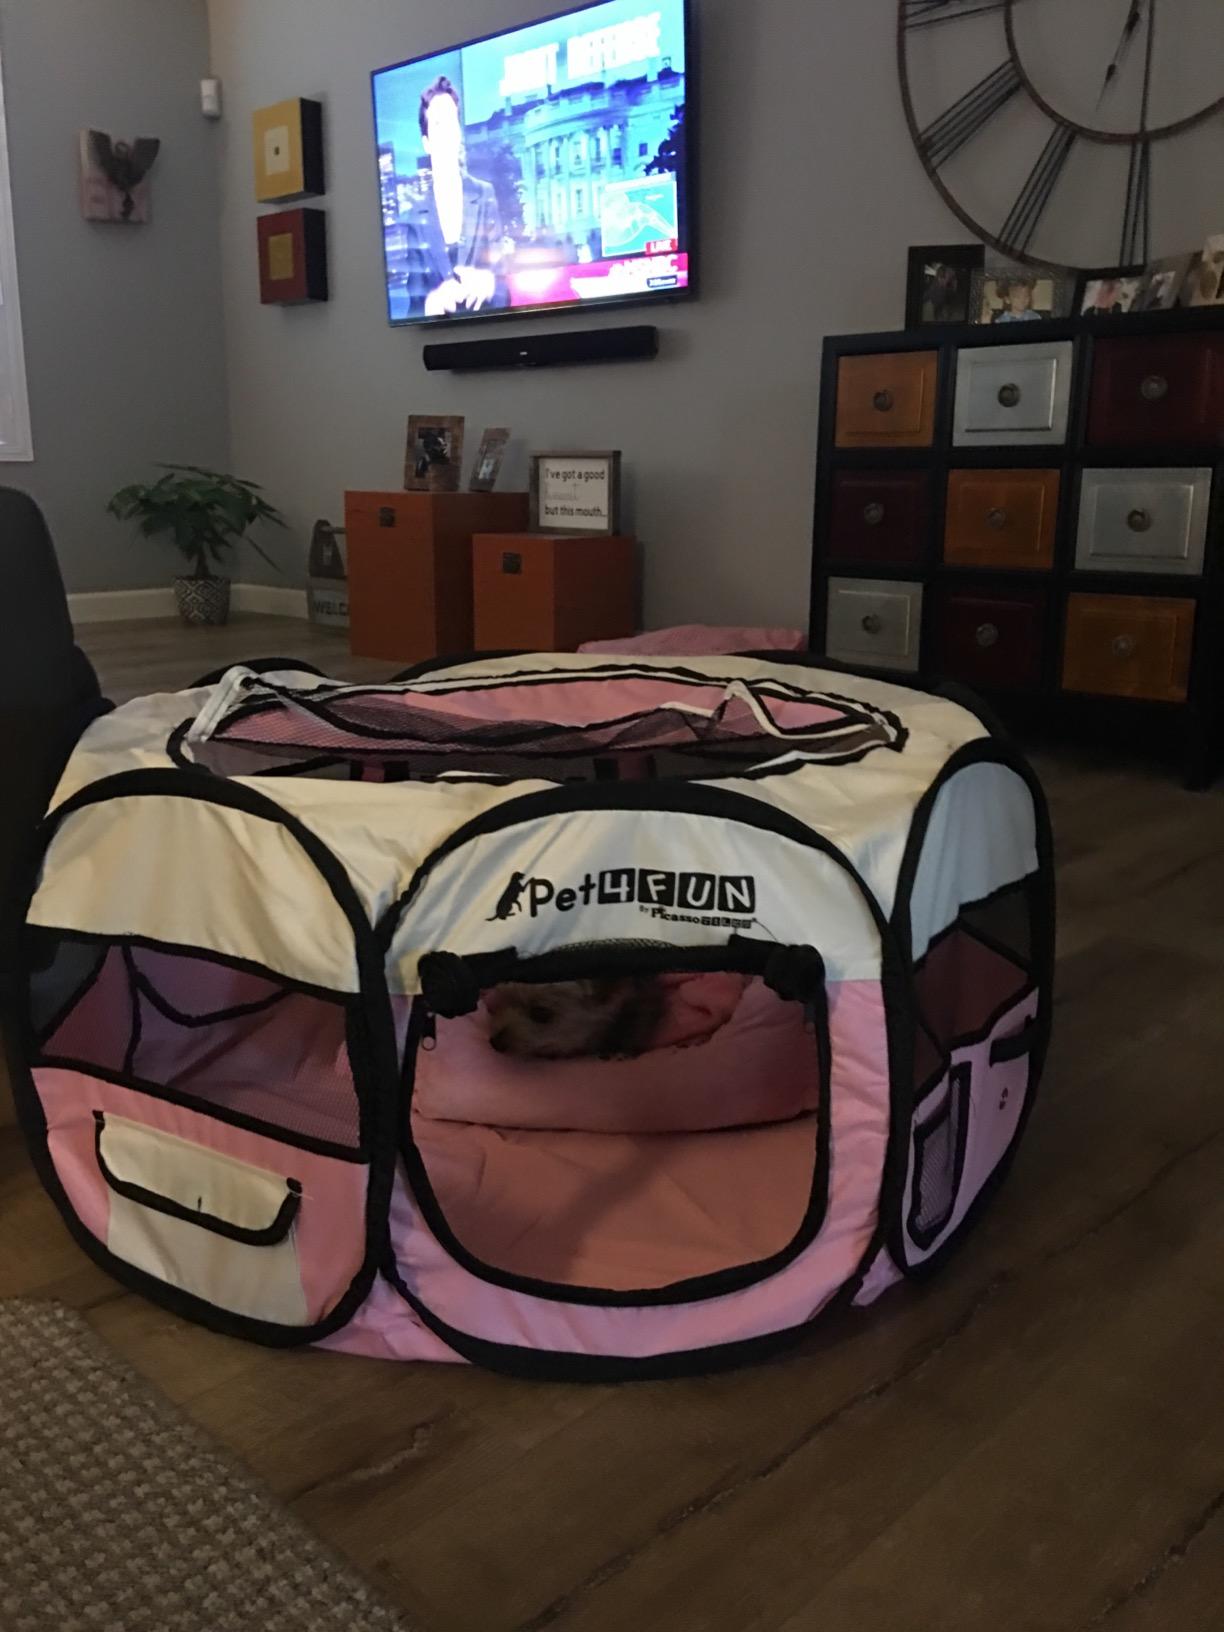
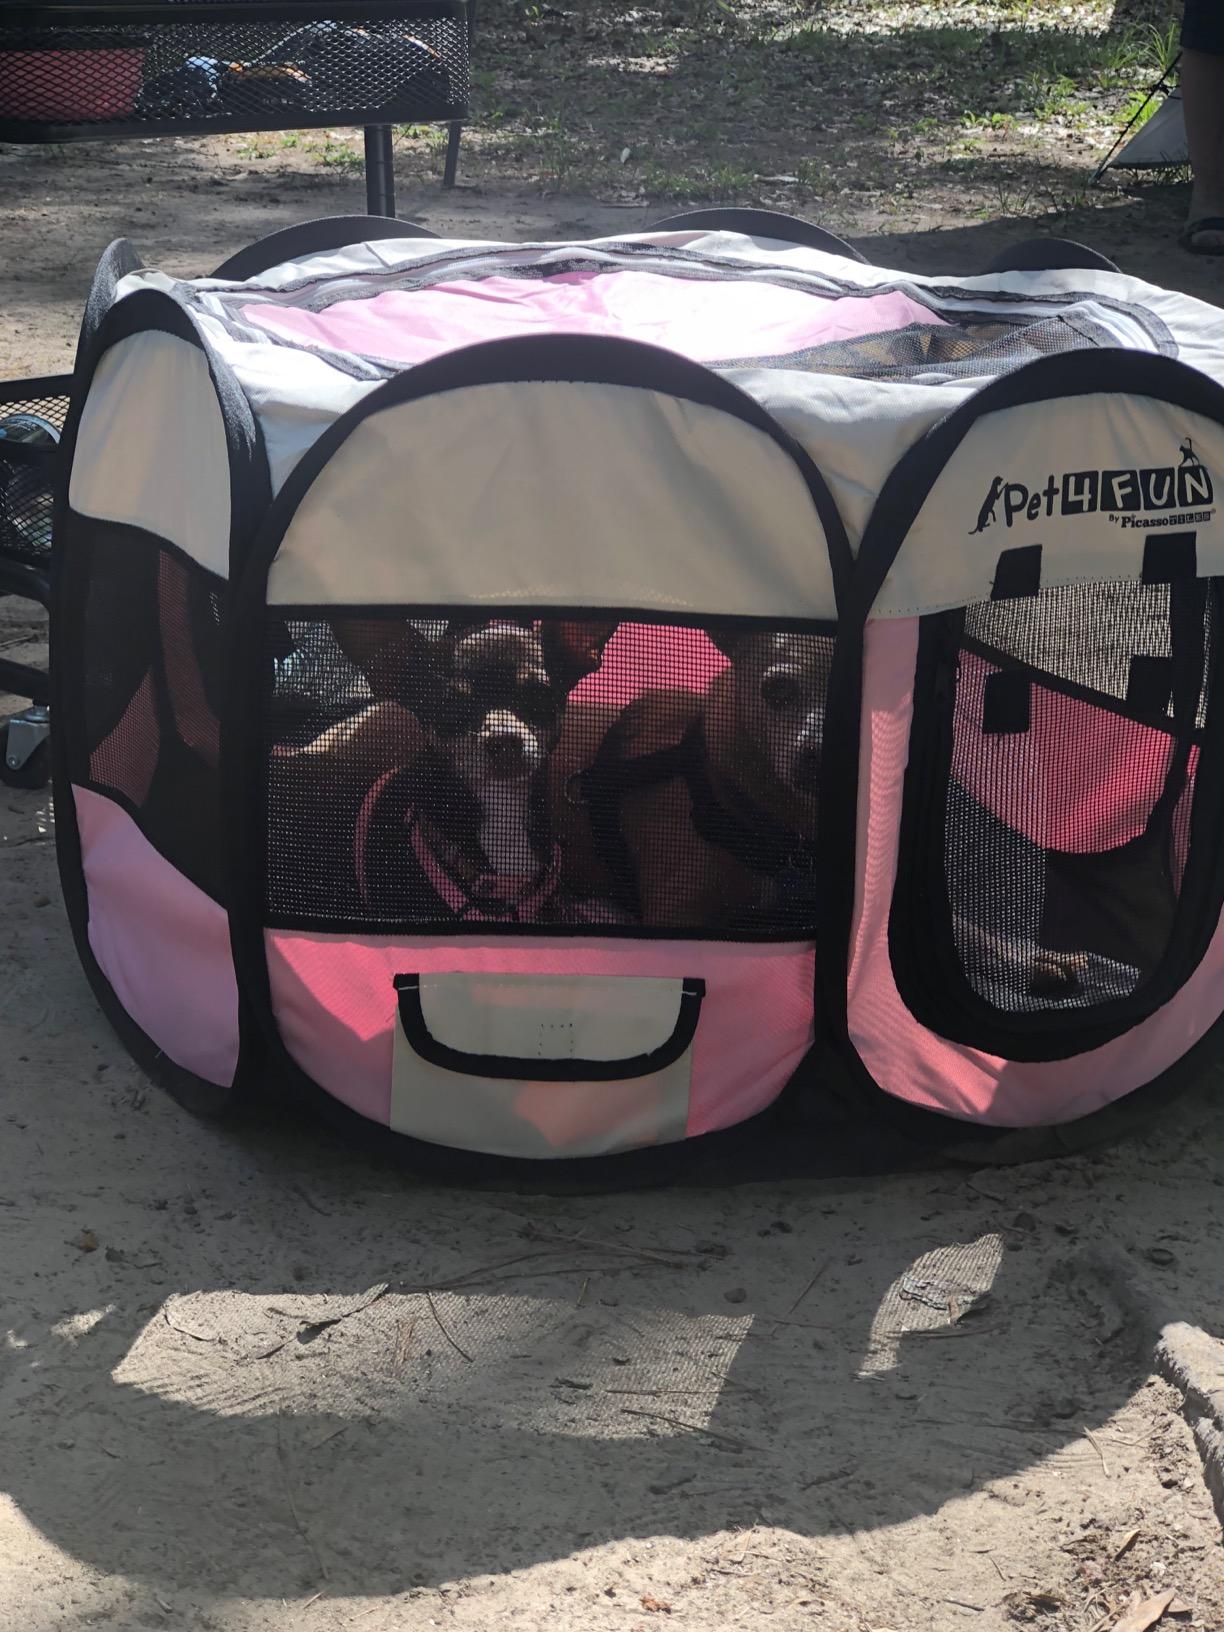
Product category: items_kennel
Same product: yes